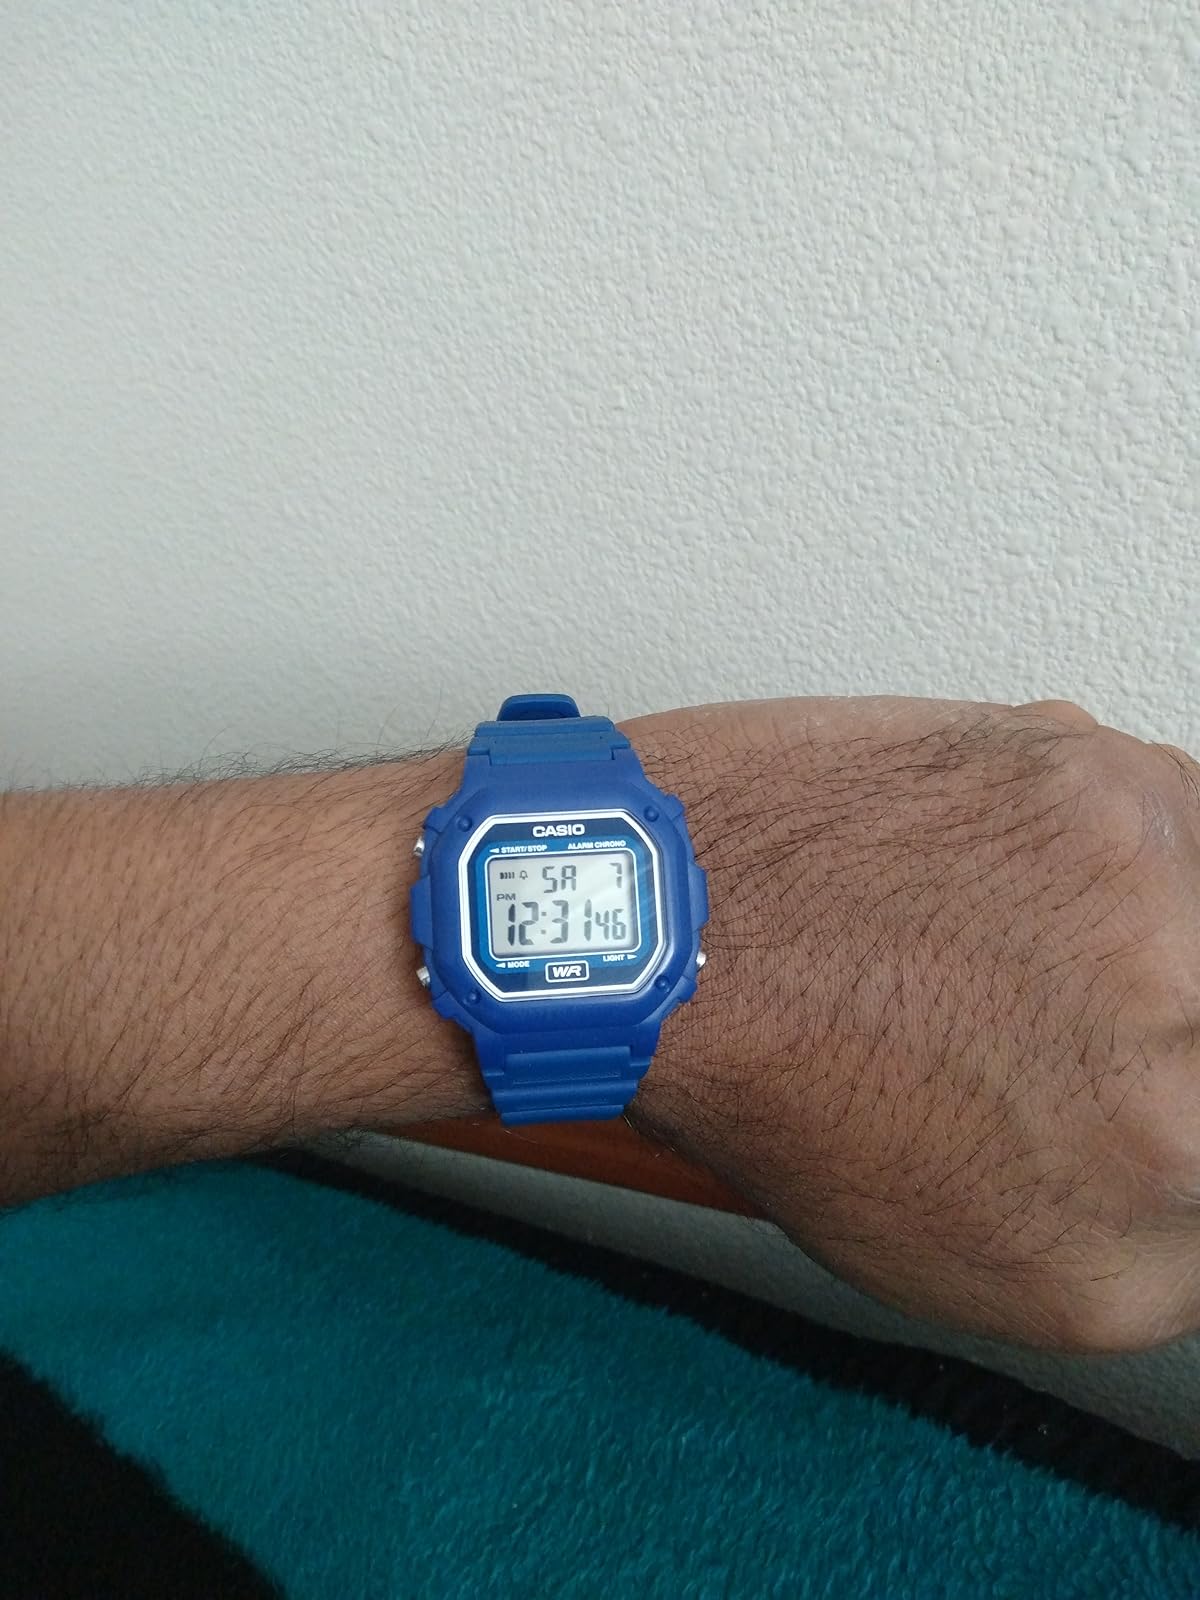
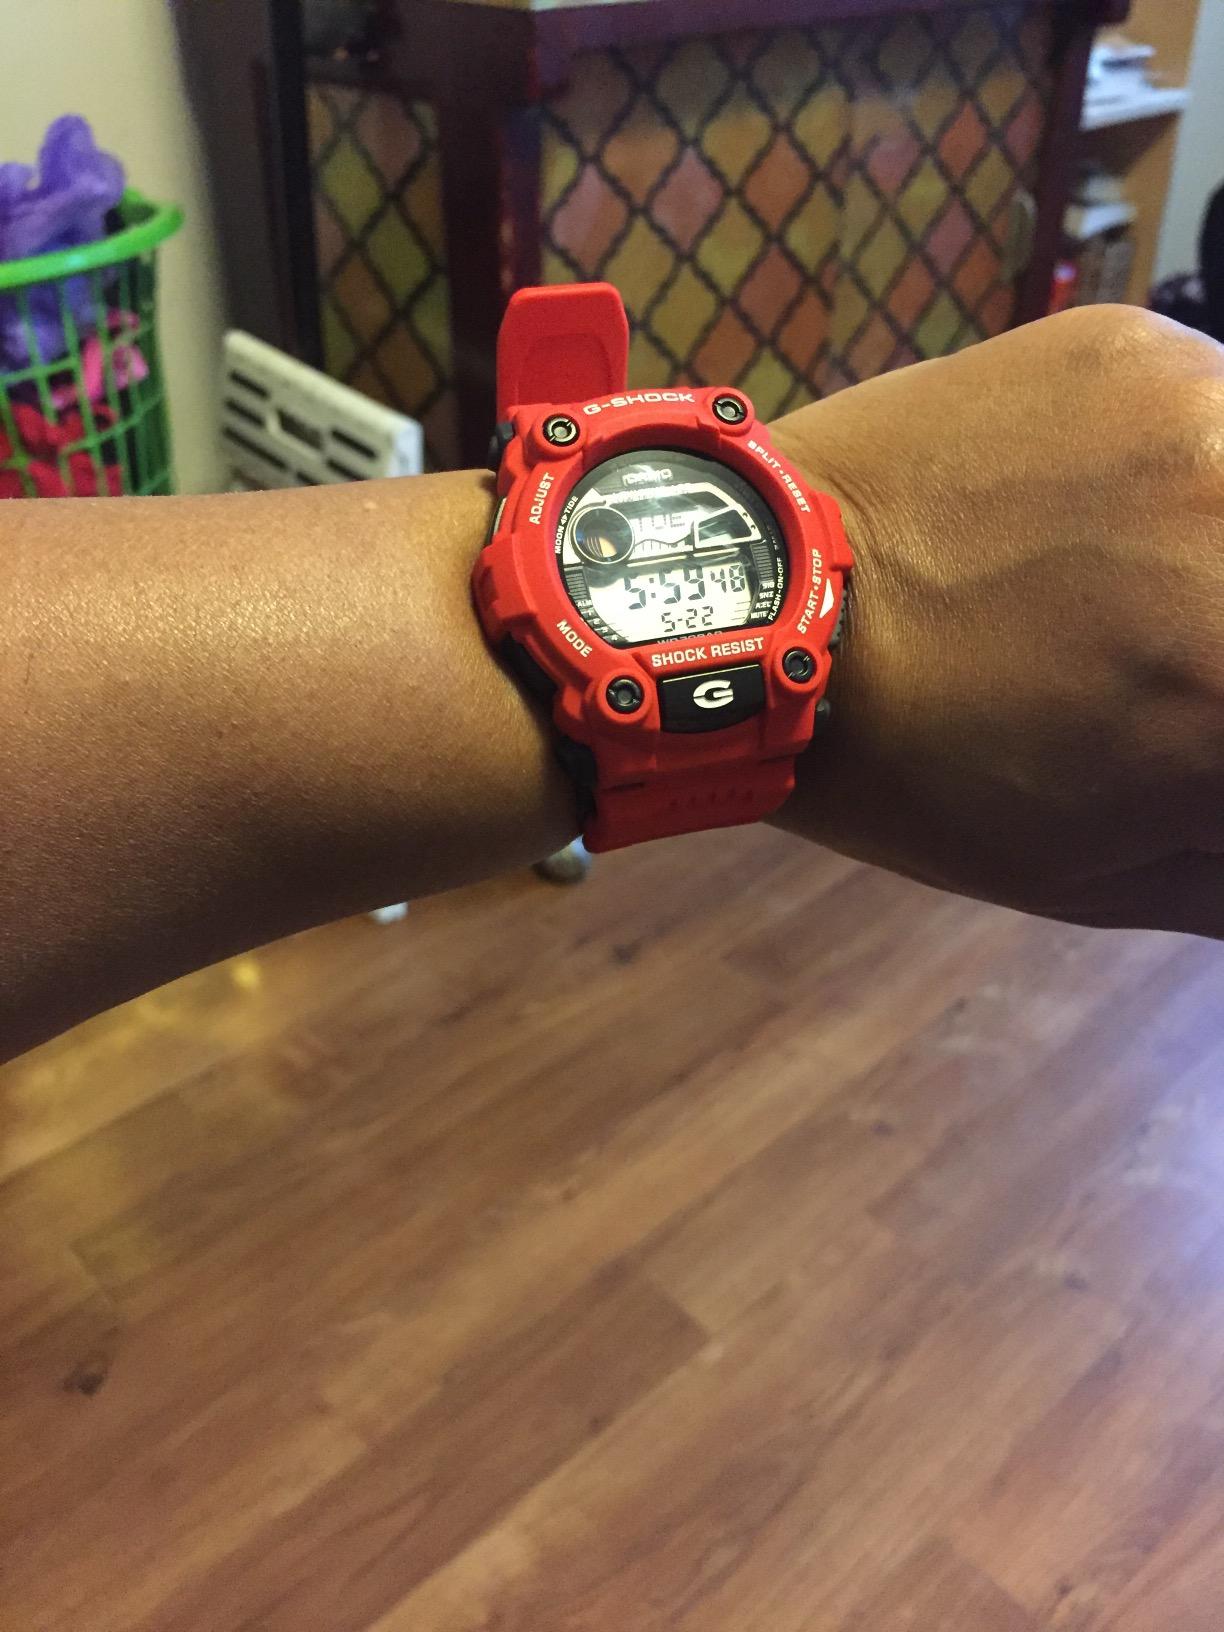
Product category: accessories_watch
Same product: no